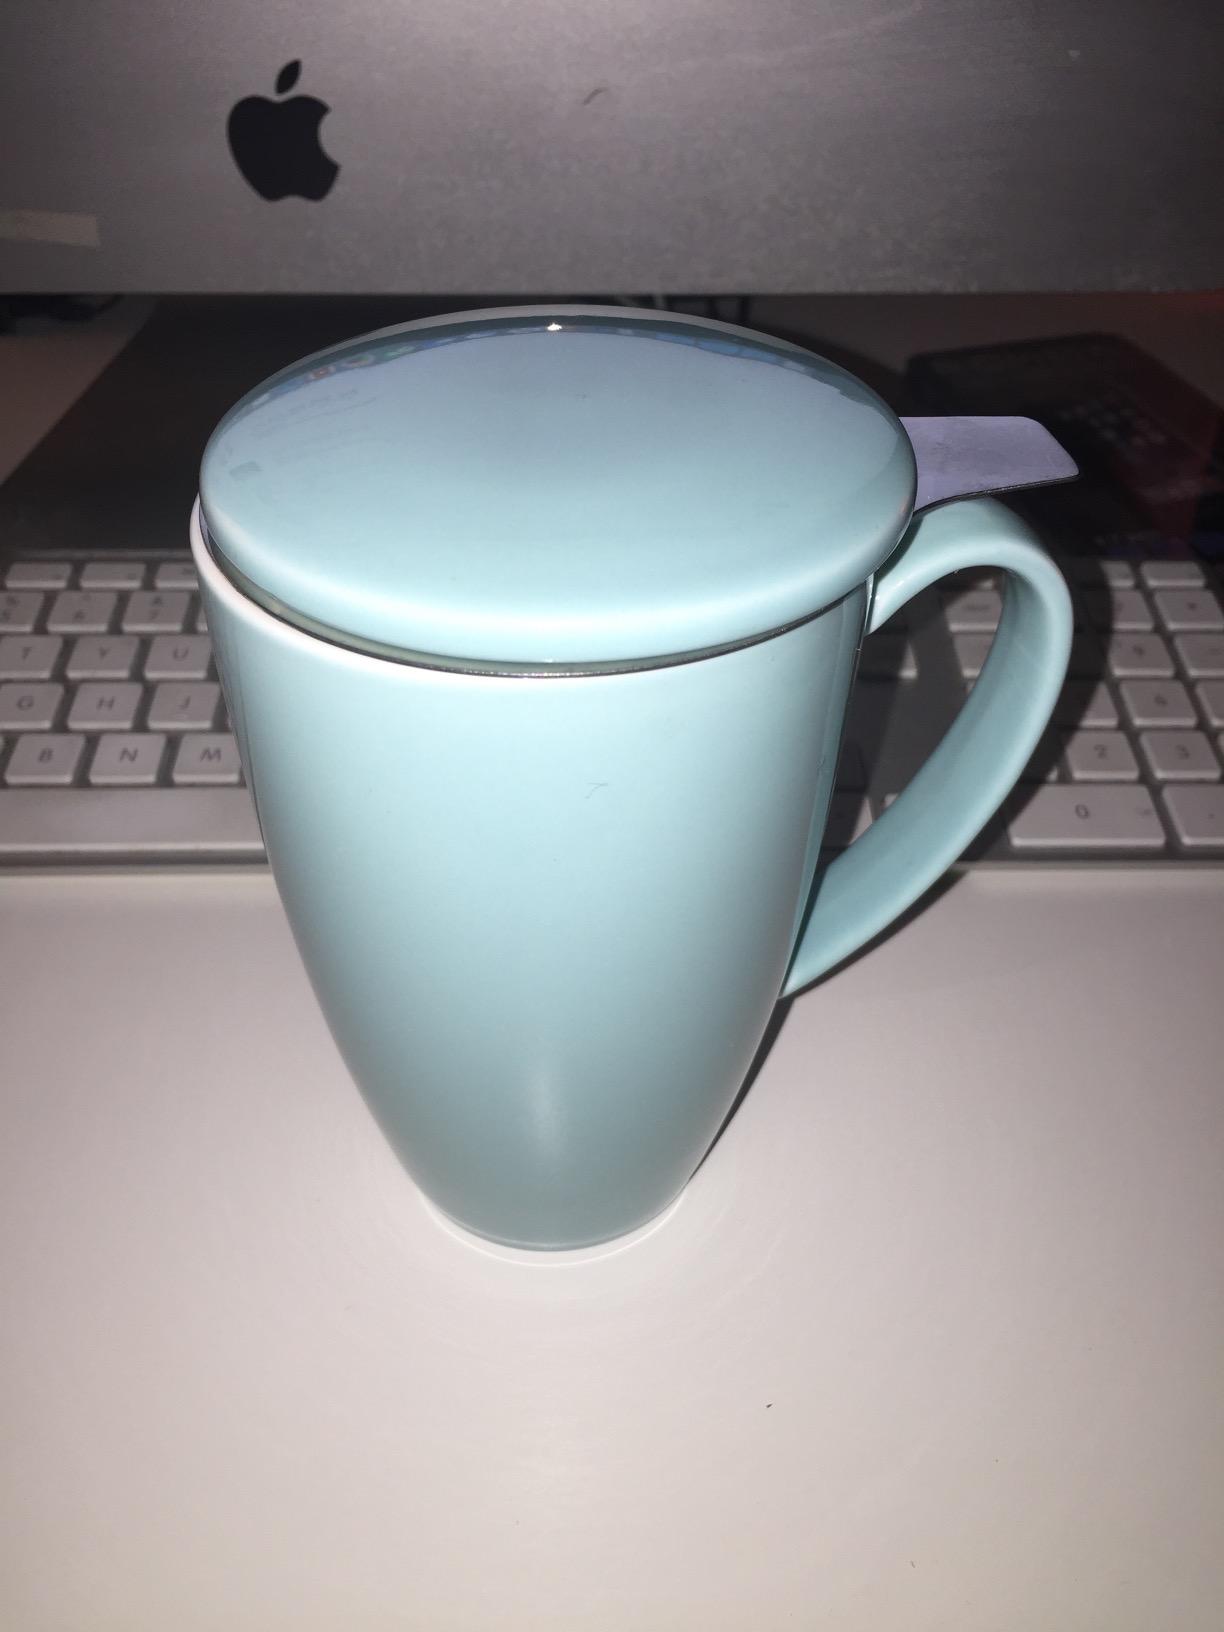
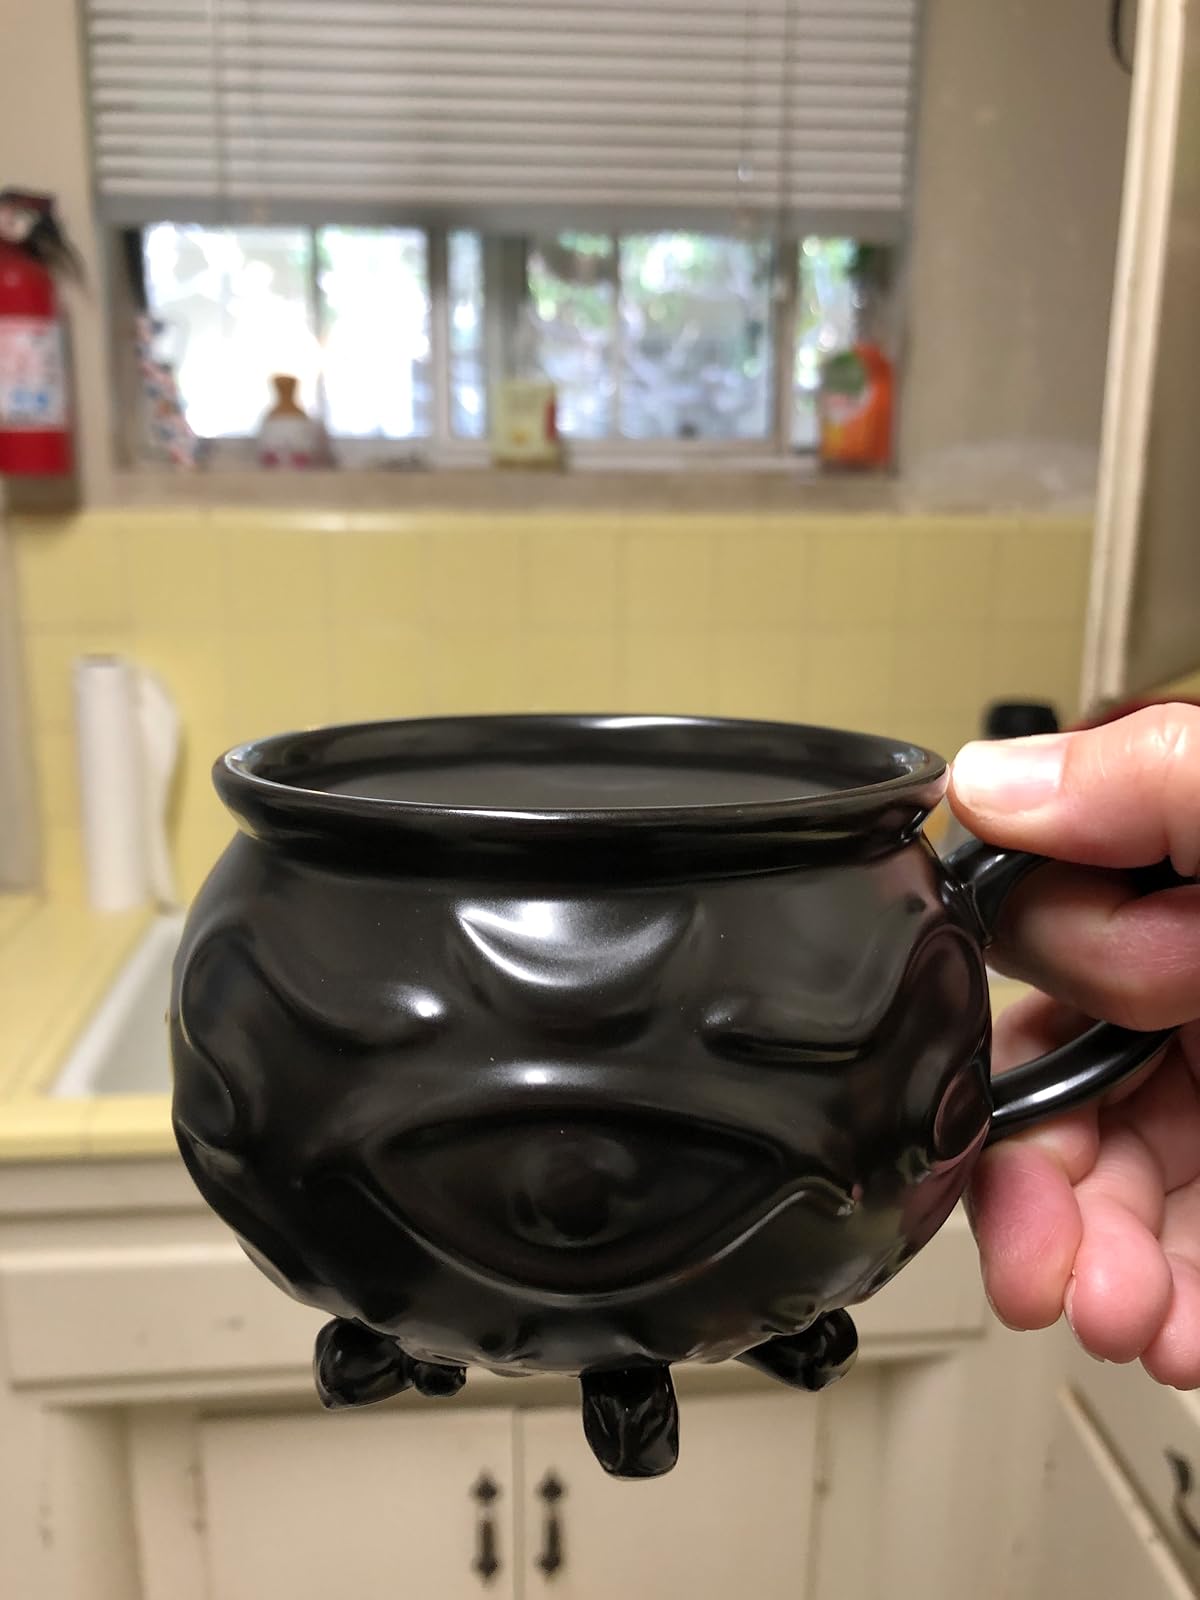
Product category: items_mug
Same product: no